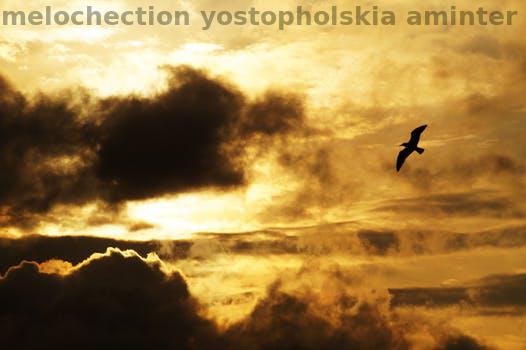
Label: Watermark